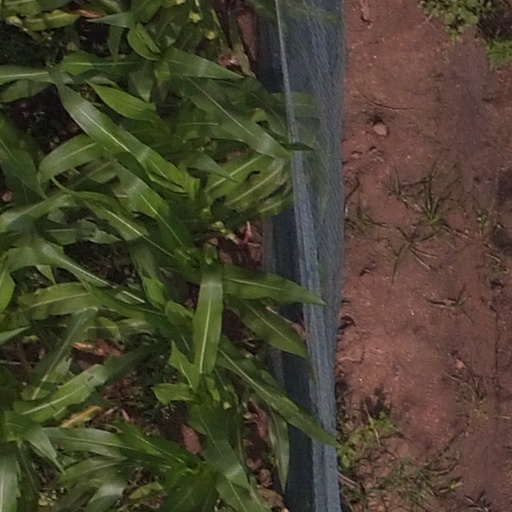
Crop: maize; corn